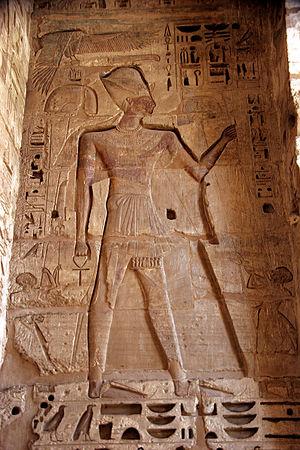
Les fonctions pharaoniques sont les diverses activités religieuses et gouvernementales exercées par le roi d'Égypte durant l'Antiquité. Personnage central de l'État, le pharaon est l'intercesseur obligé entre les dieux et les humains. Aux premiers, il assure le bon accomplissement des rituels dans les temples ; aux seconds, il garantit la prospérité agricole, la défense du territoire et une justice impartiale.